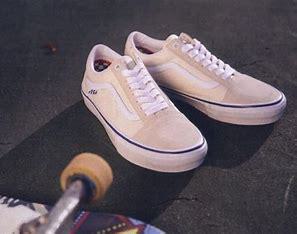
Brand: Vans
Model: Skate